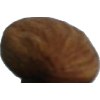
Label: almonds